Amos Horev

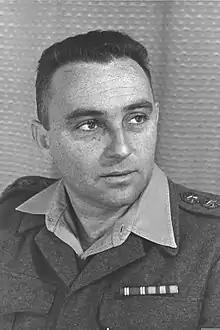
Horev in 1957 as a colonel

Amos Horev ("né" Sochaczewer; born 30 June 1924) is an Israeli military official and expert. He served as a commander in the Palmach the elite force of the Haganah before the founding of the state, and was later an Israel Defense Forces (IDF) Major-General, Chief of Ordnance and subsequently Quartermaster General and Chief Scientist of the IDF, nuclear scientist, President of Technion University, and Chairman of Rafael. In June 2010, he was appointed to the Israeli special independent Turkel Commission of Inquiry into the Gaza flotilla raid.